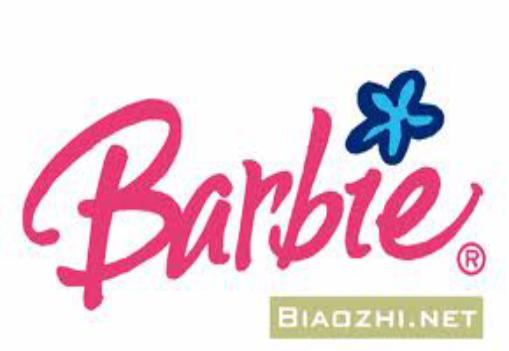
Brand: Barbie
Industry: Clothes